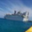
Label: ship